Adoni

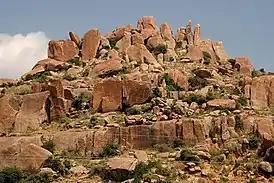

Adoni or Adavani is a city in the Kurnool district in the Indian state of Andhra Pradesh. It is a municipality and the headquarters of Adoni mandal, administered under the Adoni Revenue Division. In the 2011 census of India, Adoni had a population of 166,344, making it the 16th most populous town in the state with an urban agglomeration population of 184,625.